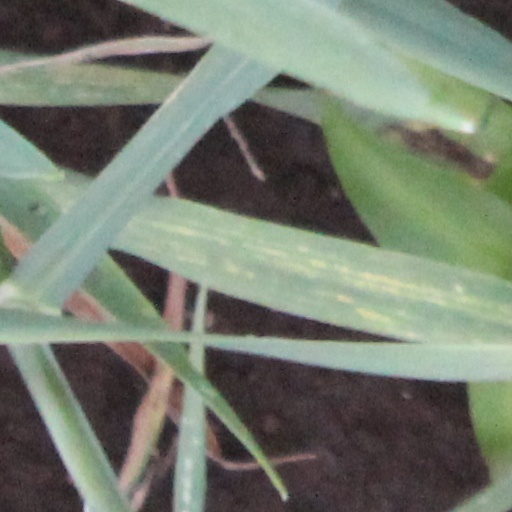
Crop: wheat